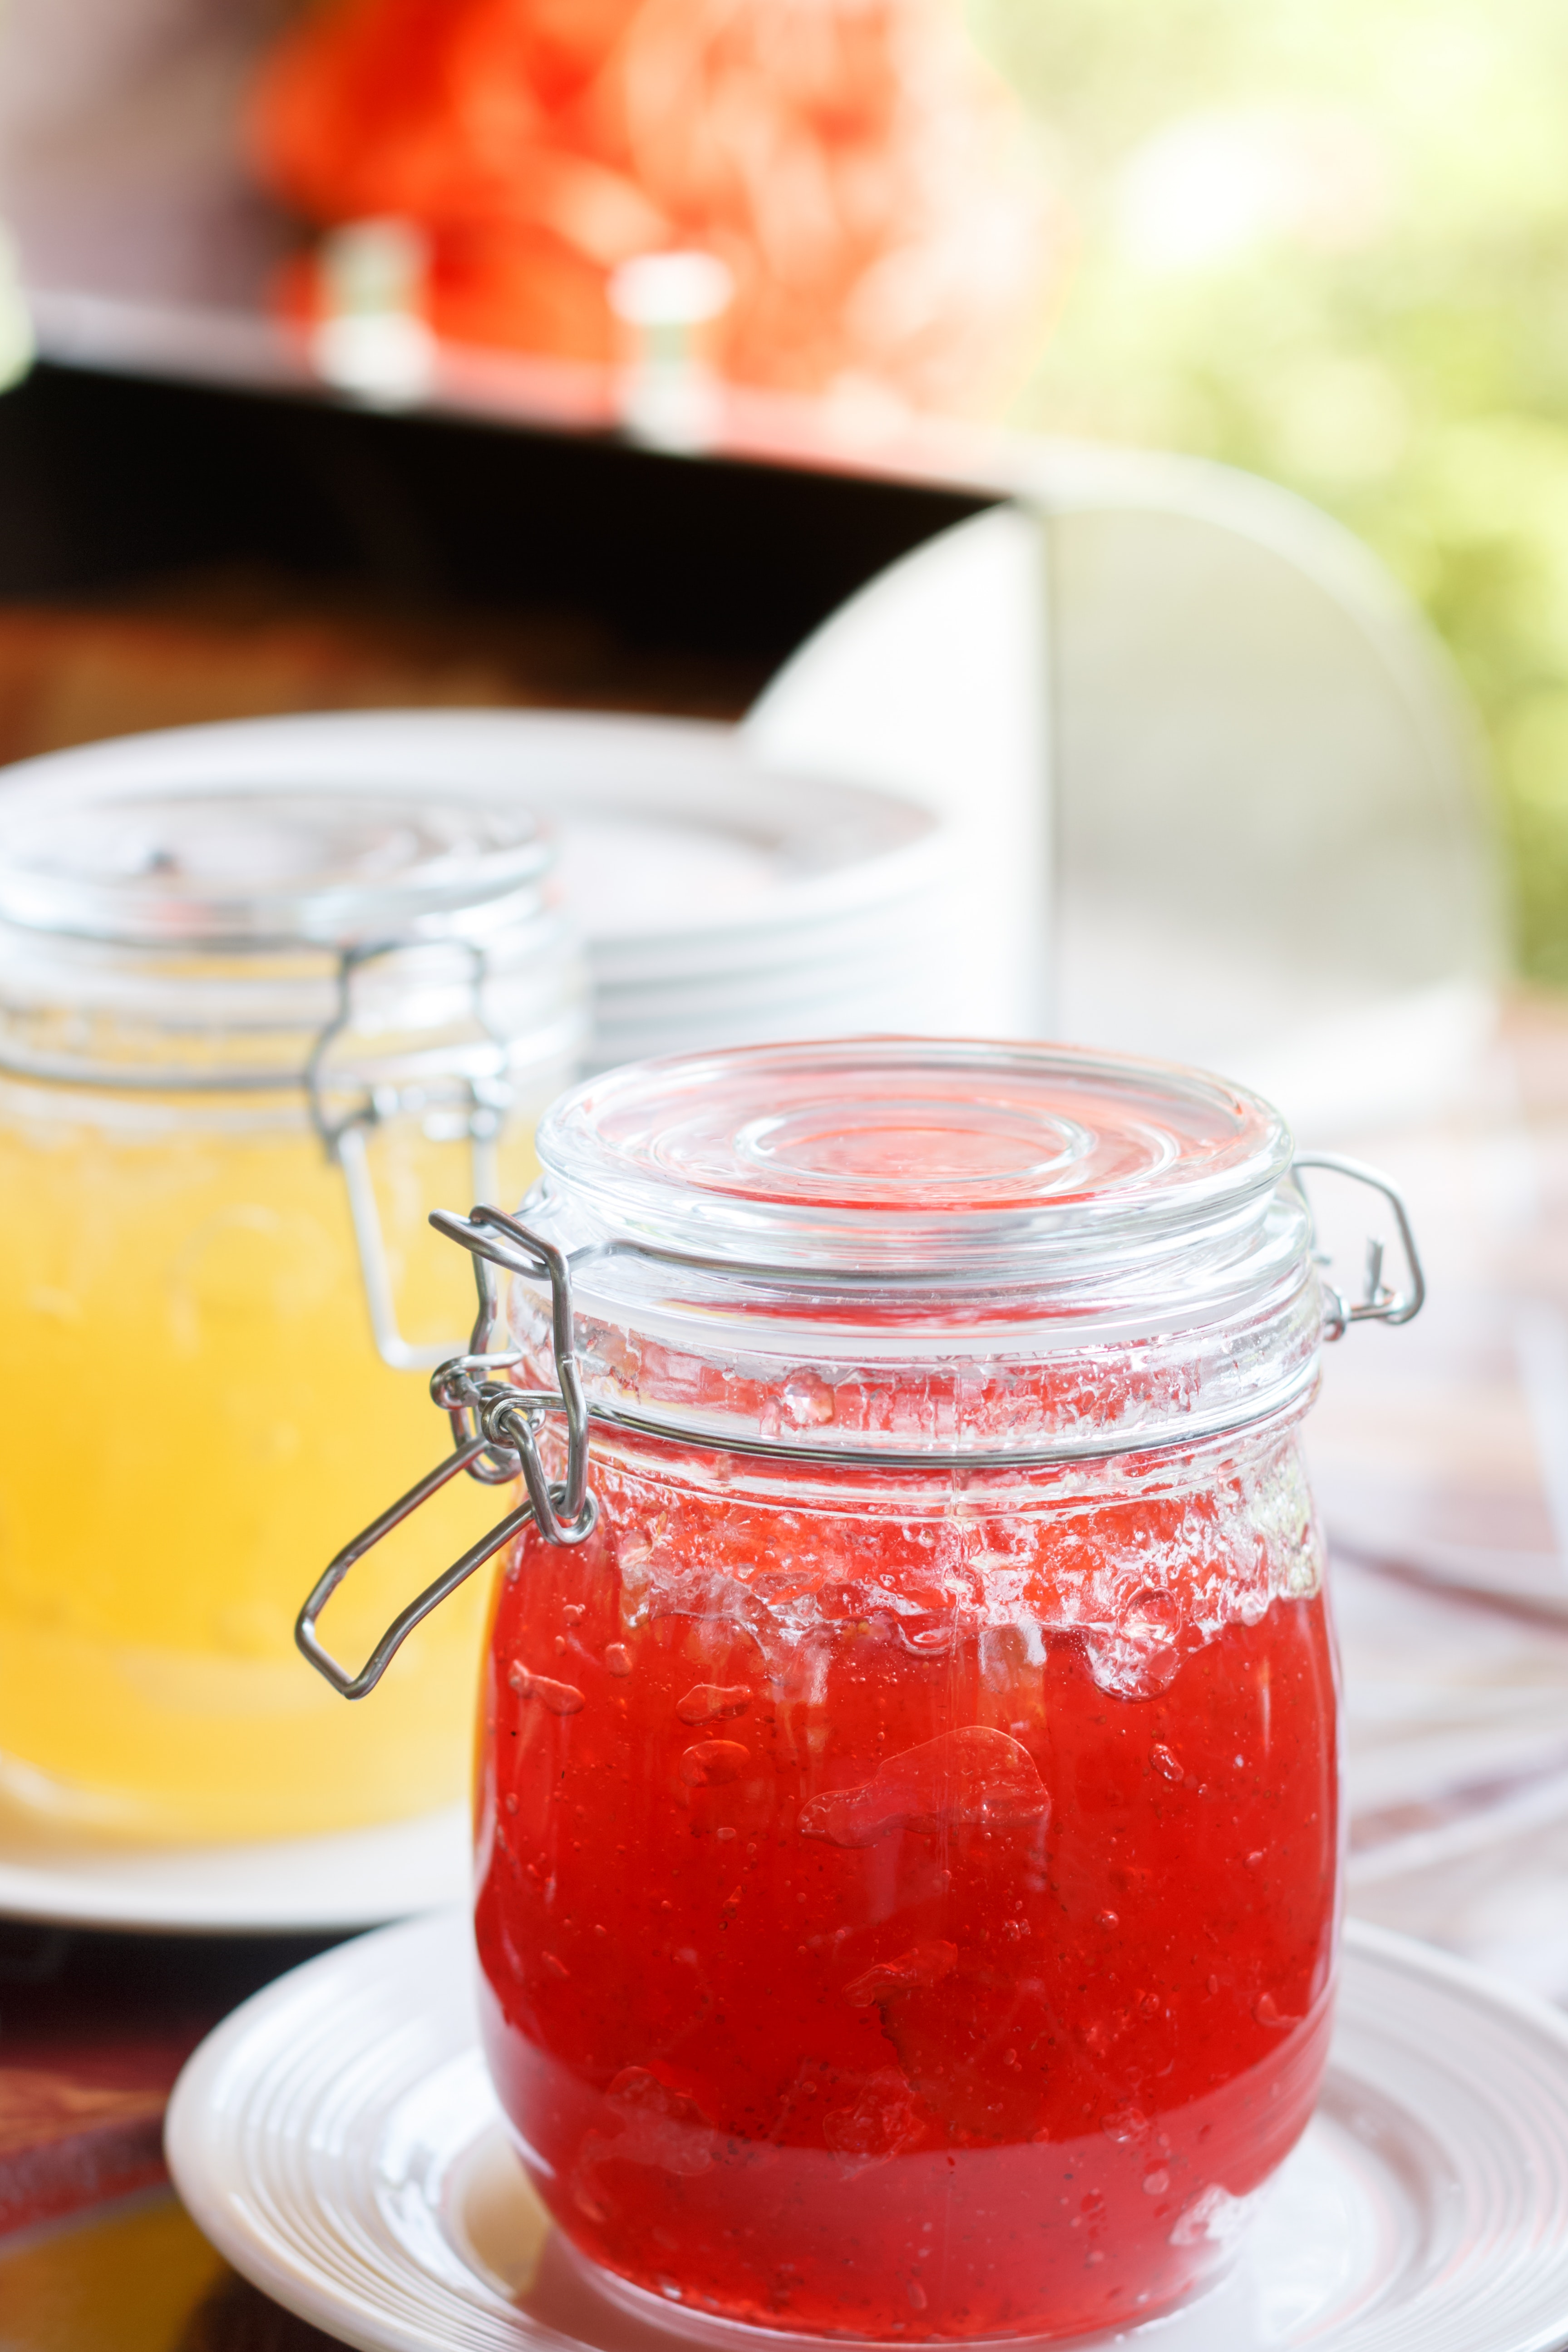
food, mason jar, ingredient, dish, cuisine, fruit preserve, drink, juice, produce